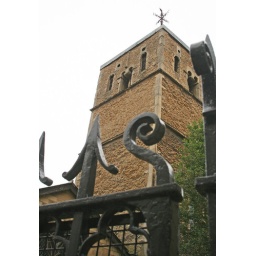
St Bene't's Church, Cambridge, reputed to be the oldest church and oldest building in the town.